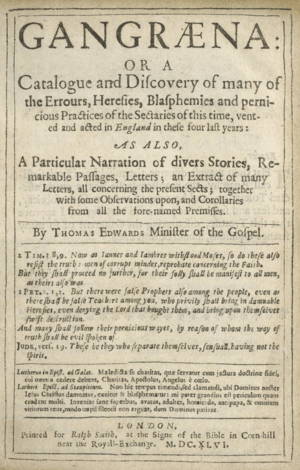
Première édition de Gangræna
Thomas Edwards est un pasteur presbytérien anglais du XVIIᵉ siècle. Son œuvre éclaire le contemporain sur les conflits des idées qui agitent la société anglaise des années 1640.